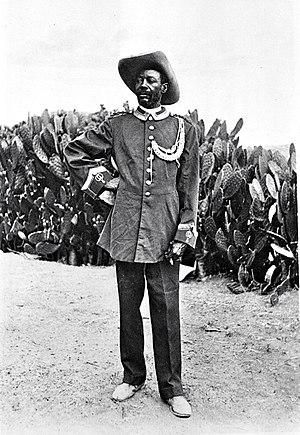
Samuel Maharero était le chef du peuple héréro dans le Sud-Ouest africain.